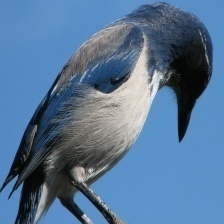
Species: CHARA DE COLLAR
Scientific name: CYANOLYCA ARMILLATA